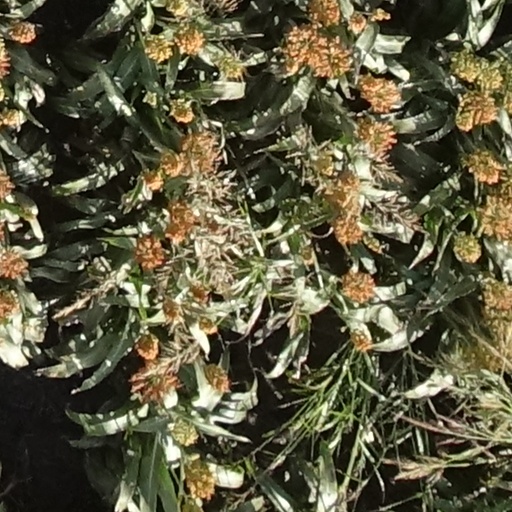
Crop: sorghum